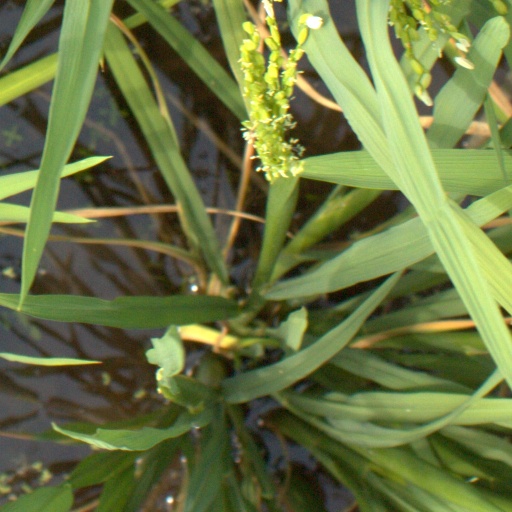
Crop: rice